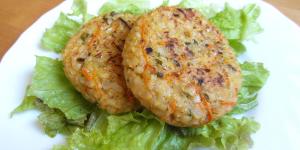
hamburguesas de arroz integral